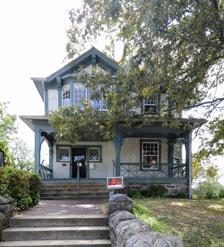
Building: Mrs. Minnie Alexander Cottage
Country: United States of America
Year built: 1905
Historic house in North Carolina, United States United States historic place Mrs. Minnie Alexander Cottage U.S. National Register of Historic Places Mrs. Minnie Alexander Cottage, September 2012 Show map of North Carolina Show map of the United States Location 218 Patton Ave., Asheville, North Carolina Coordinates 35°35′34″N 82°33′40″W / 35.59278°N 82.56111°W / 35.59278; -82.56111 Area 0.1 acres (0.040 ha) Built c. 1905 ( 1905 ) Architect Smith, Richard Sharp Architectural style Old English Vernacular NRHP reference No. 89002135 Added to NRHP December 21, 1989 Mrs. Minnie Alexander Cottage is a historic home located at Asheville , Buncombe County, North Carolina .  It was designed by Richard Sharp Smith and built about 1905. It is a two-story, rectangular frame dwelling with a number of projecting bays.  The exterior walls are plastered with a roughcast concrete aggregate.  It has a hip roof with deep overhanging eaves and brackets.  The house has been converted to accommodate offices . It was listed on the National Register of Historic Places in 1989. References